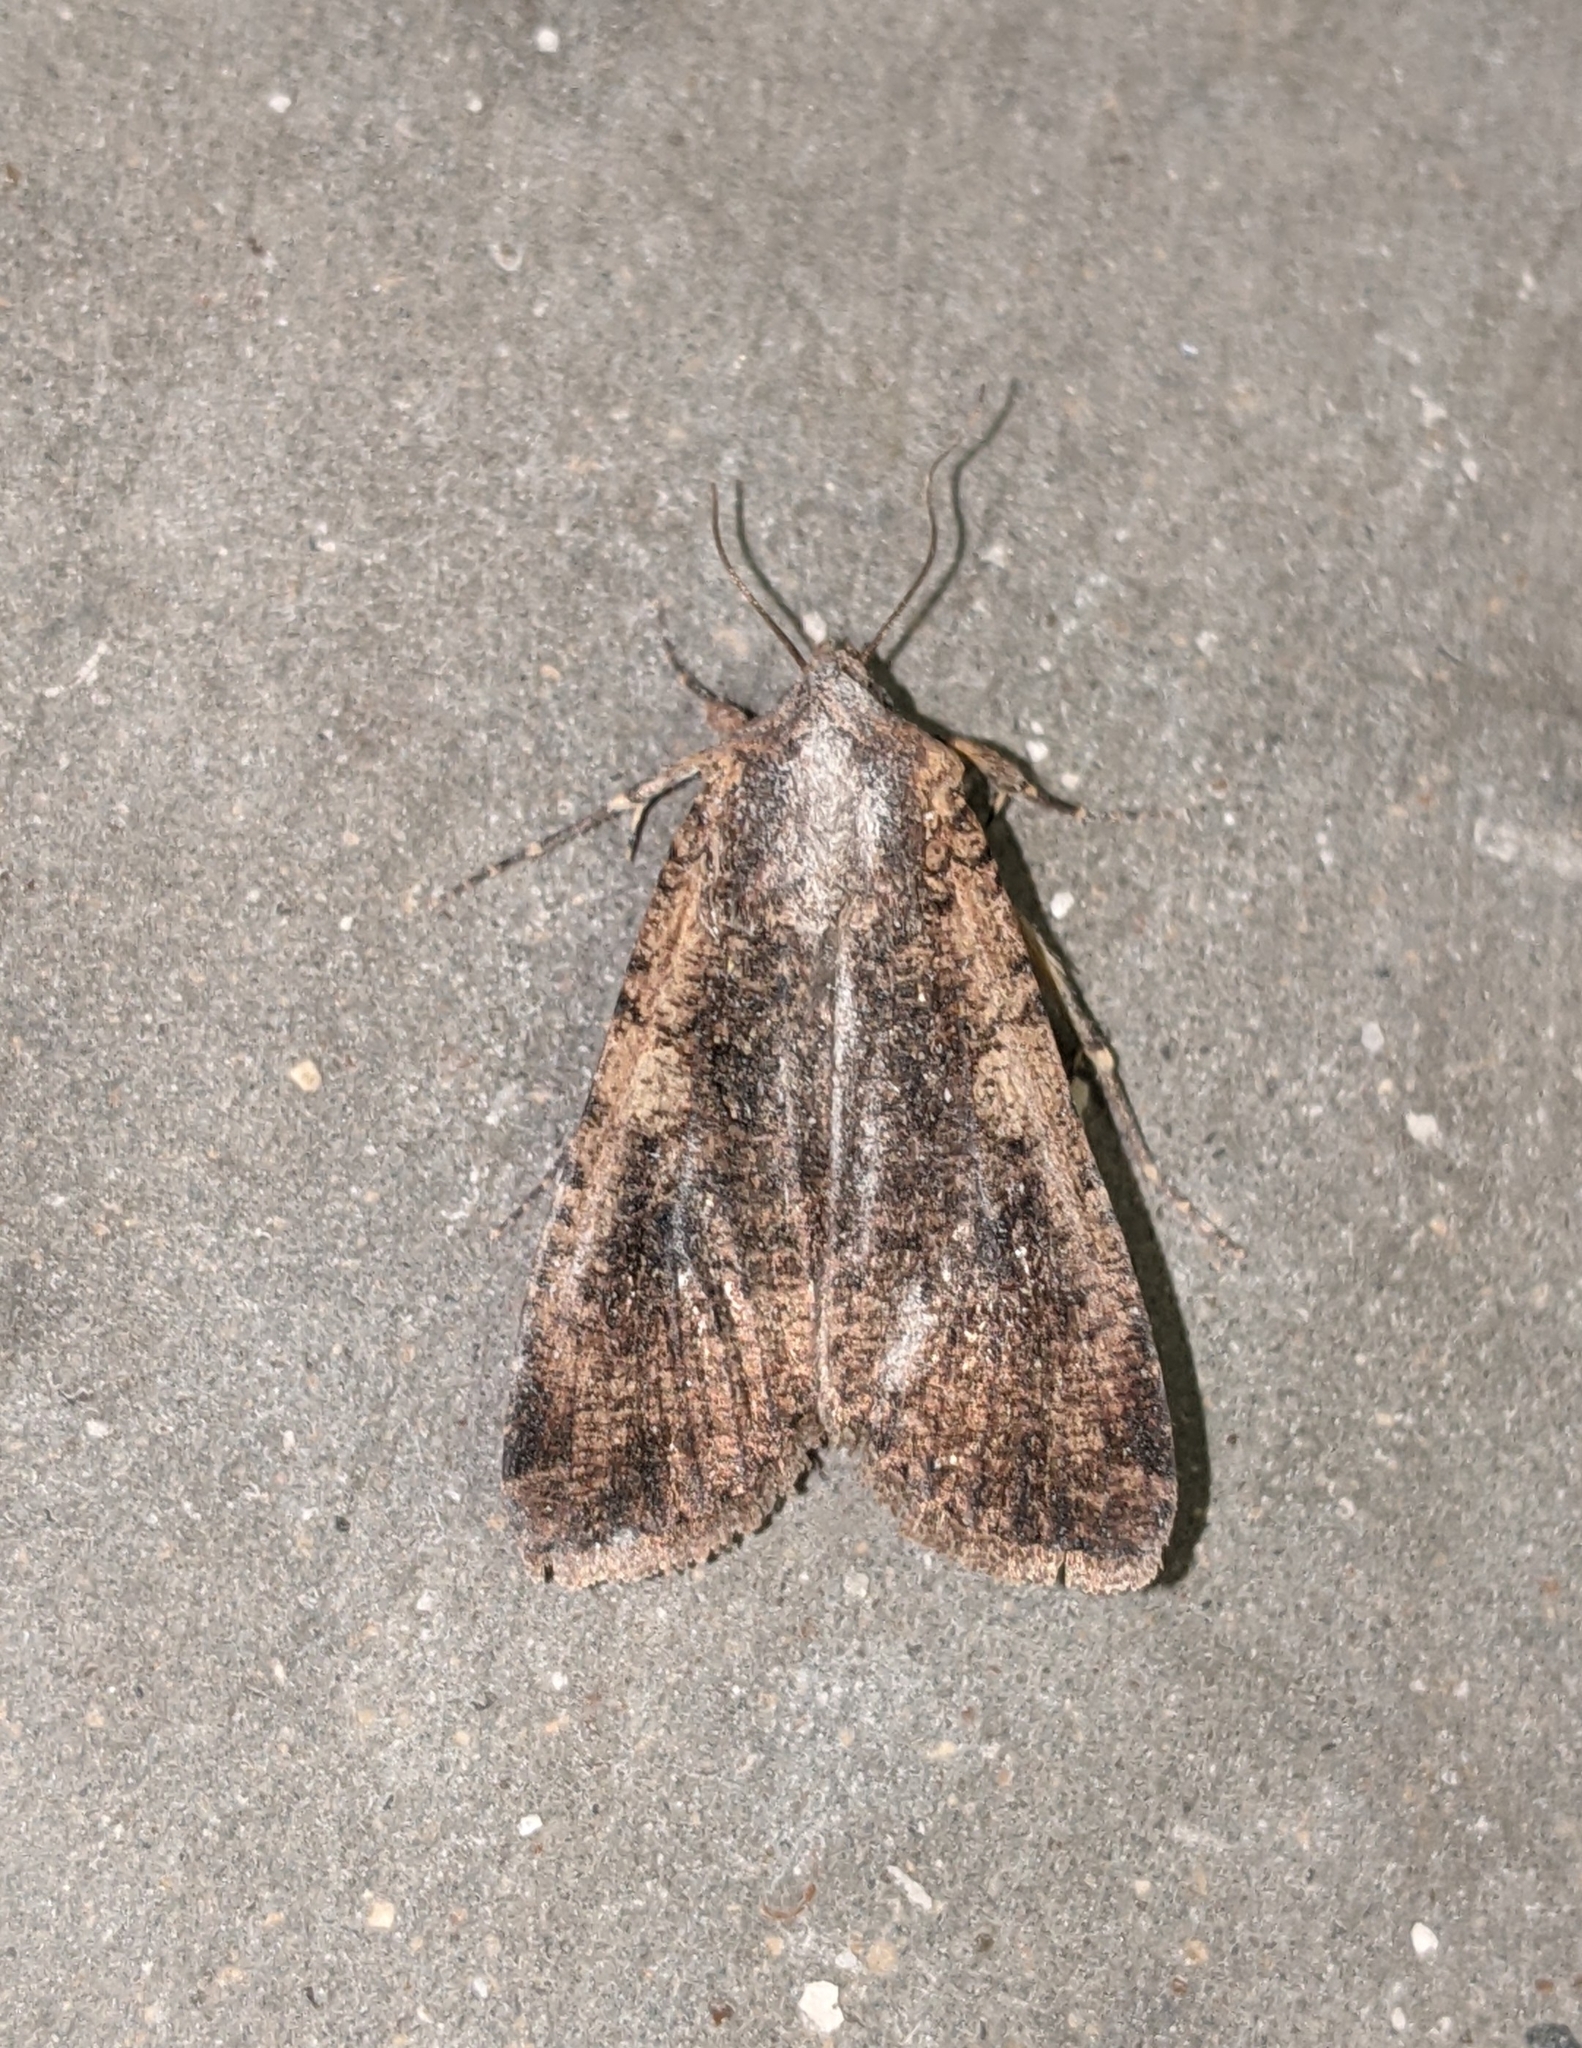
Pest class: cutworms